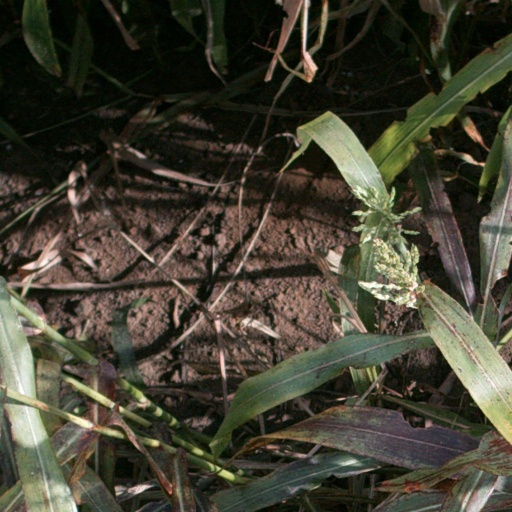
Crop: sorghum